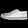
Label: Sneaker